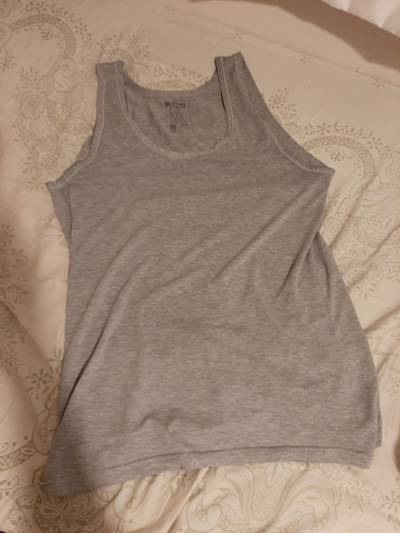
Waste category: clothes